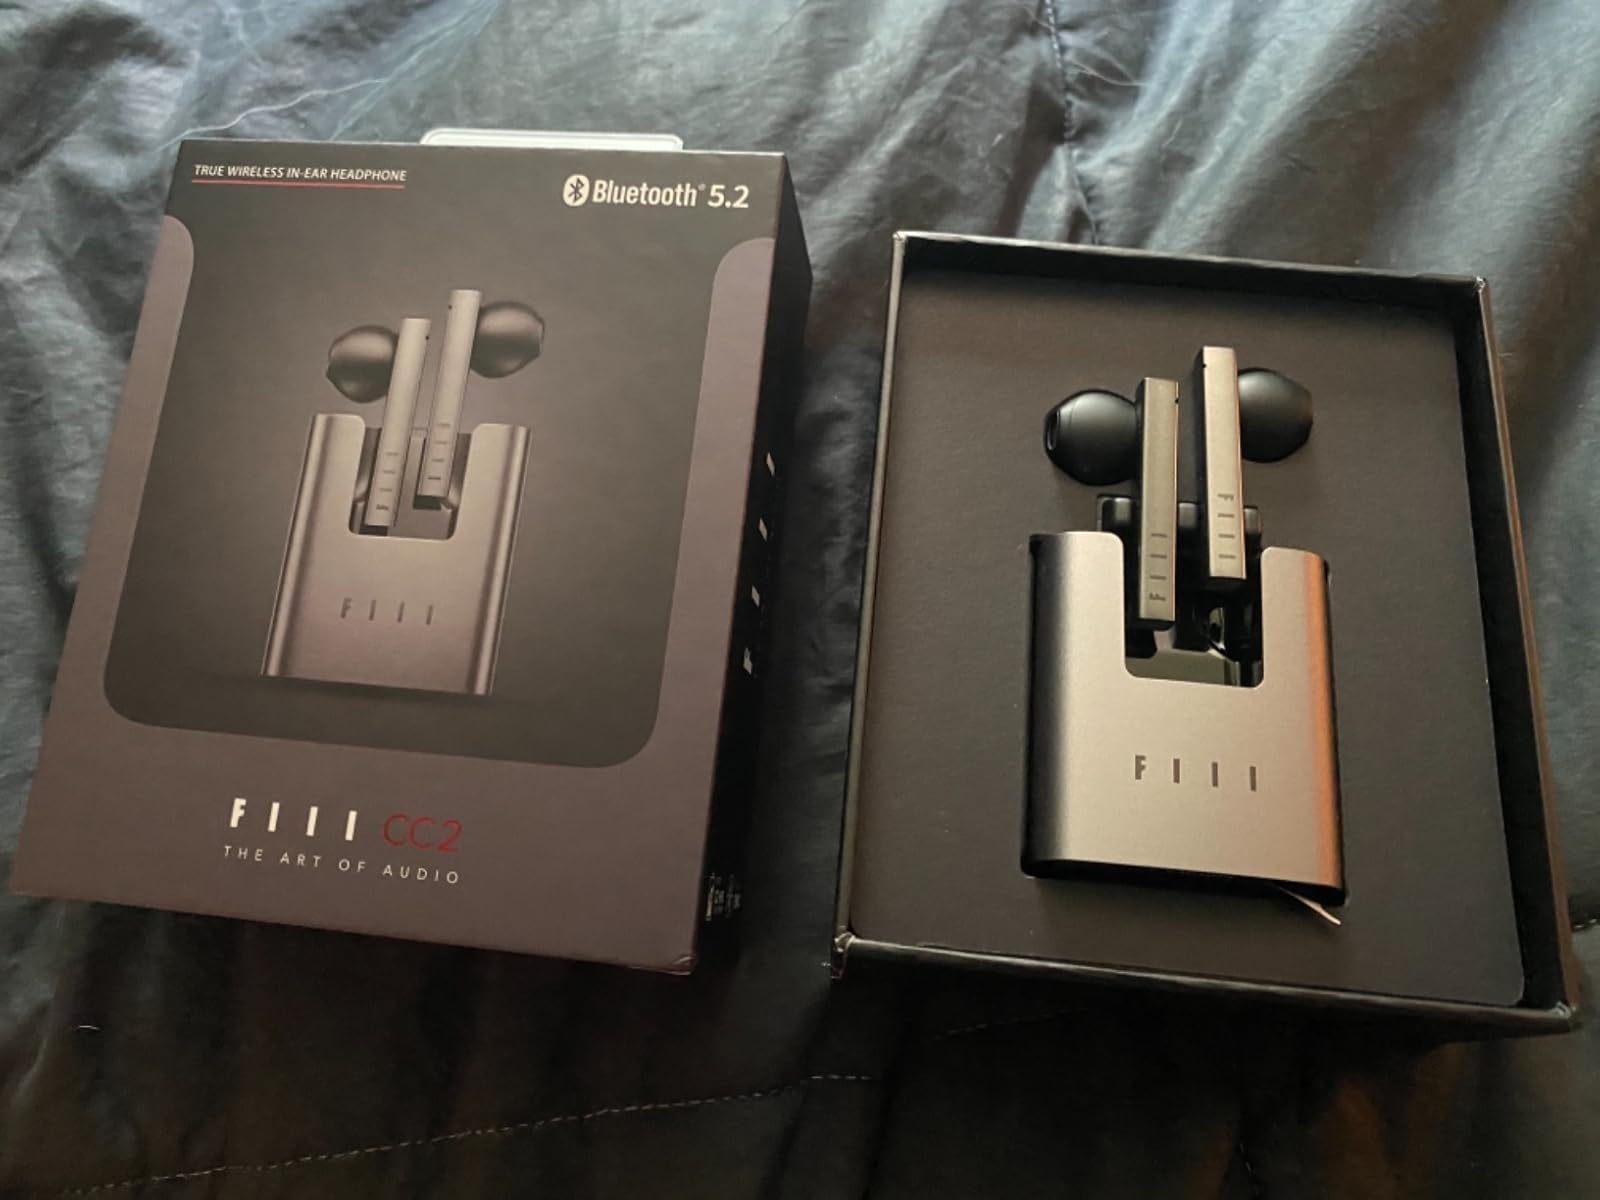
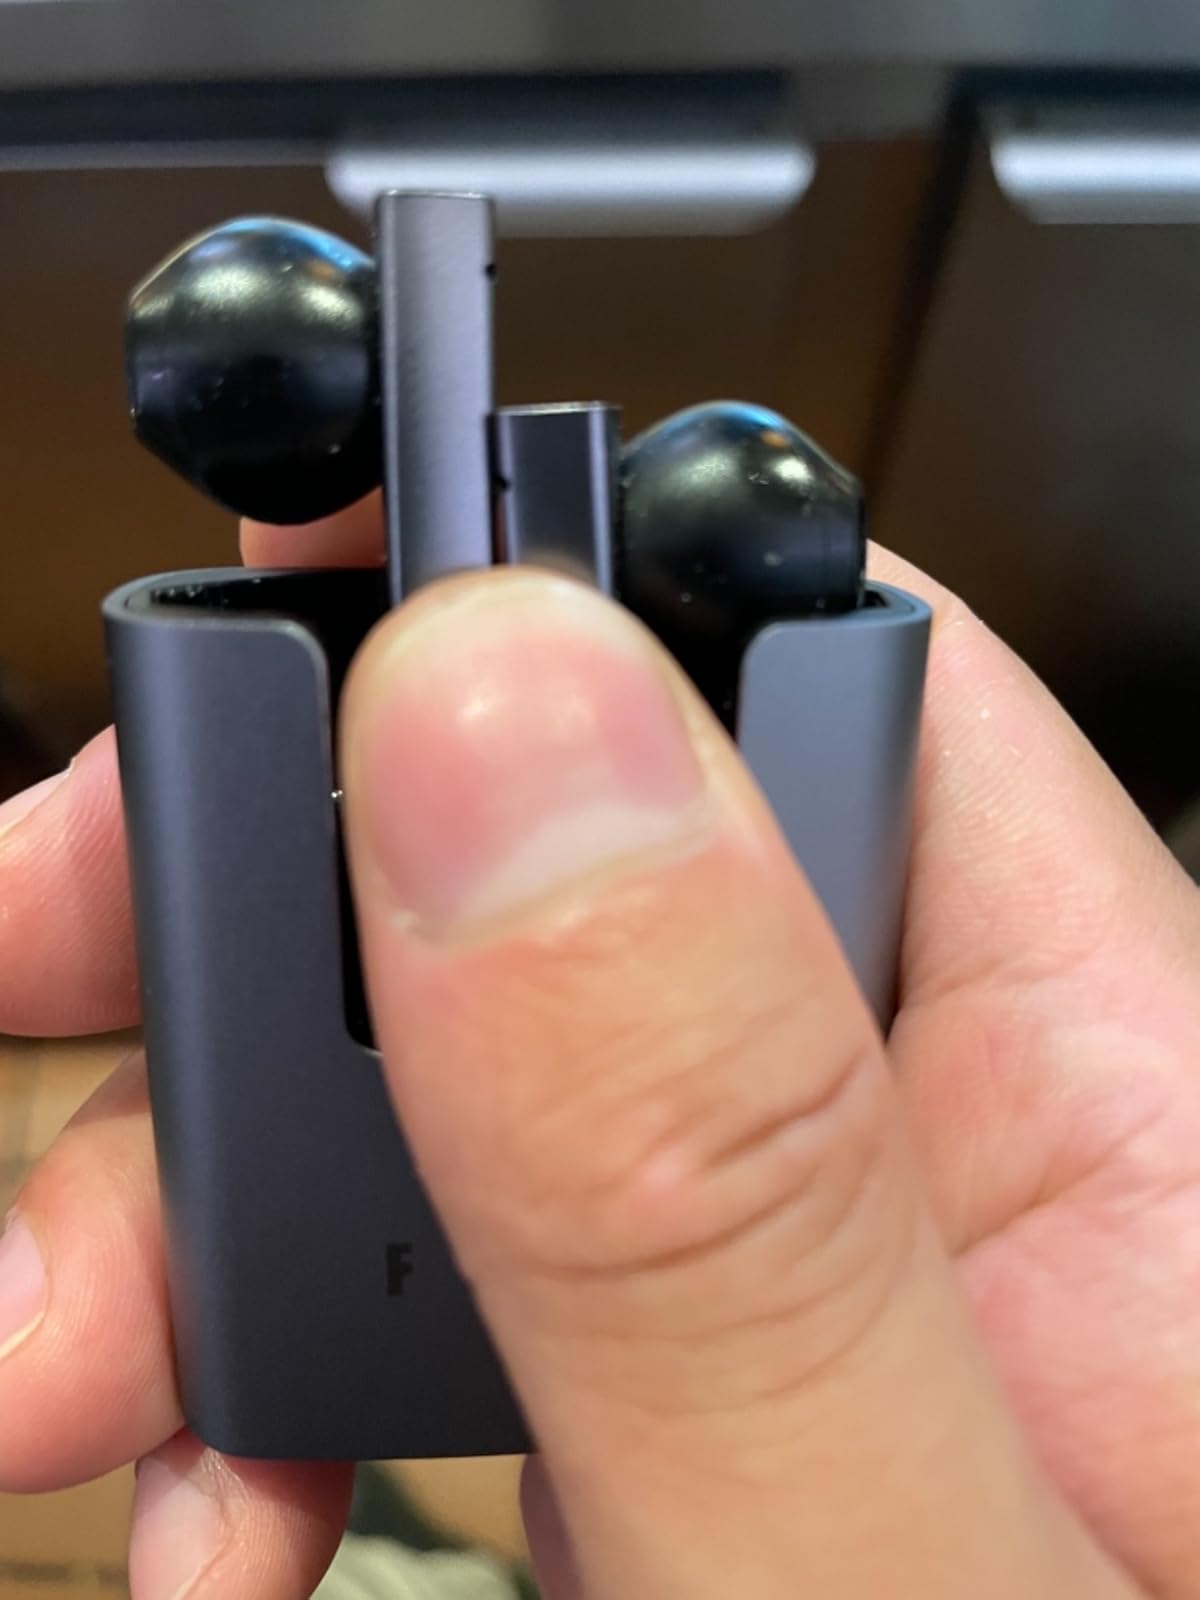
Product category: earbuds
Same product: yes